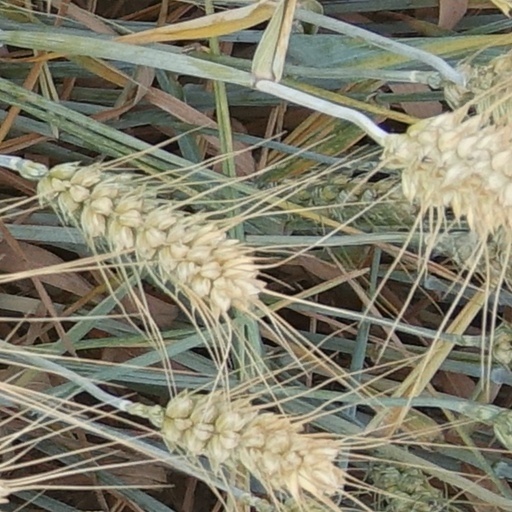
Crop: wheat